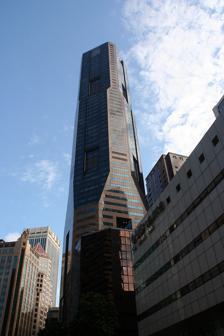
Building: Republic Plaza (Singapore)
Country: Malaysia
Year built: 1995
1°16′58.01″N 103°51′3.60″E / 1.2827806°N 103.8510000°E / 1.2827806; 103.8510000 Commercial property, Retail in Raffles Place, Singapore Republic Plaza Chinese : 共和大廈 Malay : Plaza Republik Tamil : குடியரசு கட்டிடம் General information Type Commercial property Retail Location 9 Raffles Place , Singapore 048619 Construction started 1991 ; 34 years ago ( 1991 ) Completed 1996 ; 29 years ago ( 1996 ) (Official opening in 1998) Owner City Developments Limited Management City Developments Limited Height Roof 280 m (920 ft) Technical details Floor count 66 Floor area 102,899 m 2 (1,107,600 sq ft) Design and construction Architect(s) Kisho Kurokawa Architects & Associates RSP Architects Planners & Engineers Developer City Developments Limited Main contractor Shimizu Corporation References Republic Plaza is a skyscraper in Downtown Core , Singapore . It comprises two towers and a 10-storey podium. The first tower, Republic Plaza I, has 66 floors and a height of 280 metres (920 ft), and has a varying octagonal-cross section, while its interior allows for flexible space usage by tenants. The second tower, Republic Plaza II, is 23 stories tall, while the podium contains a three-floor retail area. Initially conceived by Jones Lang Wootton in the mid-1980s, development of Republic Plaza was to be carried out by a joint venture between C. Itoh, Land Equity, and several other Japanese firms. However, in July 1987, City Developments Limited (CDL) purchased two plots on the planned site of the development, and started negotiations with the partners in the joint venture regarding jointly developing the building, which resulted in CDL taking a 50% stake in the project. Further land acquisition for the project was carried out between 1987 and 1989. Construction began in December 1991, and the first tower was completed by December 1995. Plans for the second tower were drawn up after a change in the gross floor calculation by the Urban Redevelopment Authority in 1993 allowed for its construction without additional development charges. Construction of the second tower commenced in November 1995, and it was completed by January 1997. CDL bought out the other partners' stakes in February 1996, and Republic Plaza was officially opened on 25 January 1998. After several major tenants moved out of the building in the mid-2010s, CDL renovated Republic Plaza from 2018 to 2019 for S$70 million. Description Republic Plaza consists of three buildings, the 66-storey Republic Plaza I, the 23-storey Republic Plaza II, and a 10-storey podium linking the two towers (Plaza I and Plaza II) Republic Plaza I was designed by Kisho Kurokawa , and with a height of 280 metres (920 ft), was, along with OUB Centre , and UOB Plaza , the tallest building in Singapore at the time of its completion. It comprises a moment-resisting frame and a central core, and has a varying octagonal cross-section, with the longer sides on the upper floors turned 45 degrees from those at street level. The tower's exterior comprises polished granite and blue glass panels. The tower's interior was designed for flexible use of space by tenants, and allowed for the retrofitting of inter-floor connections where necessary. In addition, like other skyscrapers built in Singapore during that time, such as the Millenia Tower , the tower featured computer-controlled centralised building management systems, and raised flooring, within which utilities were run. Republic Plaza II faces Malacca Street, and rises from the 10-storey podium. The complex also includes a three-floor, 241,000 square feet (22,400 m 2 ) retail area, and its basement is linked to Raffles Place MRT station . Republic Plaza was constructed using labour-saving techniques such as prefabrication, allowing for reduced construction times and building costs. For these methods, along with its modular design, the building received the top prize in Fiabci's Best of the World Real Estate competition in May 1997. History Planning The Republic Plaza project was initially conceptualised by Jones Lang Wootton (JLW) in the mid-1980s. The development comprised 3 blocks of 62, 11, and eight floors, and was to occupy a 7,800 square metres (84,000 sq ft) site bounded by Malacca, Cecil, Market, and D’Almeida streets. It was to be developed by a joint venture between a consortium of several Japanese firms, including C. Itoh , and Land Equity. Details of the project were first disclosed in a report by The Straits Times in March 1987, which noted that it had been in the works for at least six months. In the same report, The Straits Times mentioned that the joint venture was planning to take over two plots on the Republic Plaza site from the Overseas Chinese Banking Corporation and Great Eastern Life . These two plots were bought by City Developments Limited (CDL) in July 1987 for S$51 million, in, according to Lee Han Shih of The Business Times , an attempt by CDL to get a stake in Republic Plaza's development. CDL promptly started talks with the joint venture over jointly developing Republic Plaza. The talks concluded in April 1988 with an agreement, under which CDL took a 50% stake in the project, while the other partners, C. Itoh, Land Equity, and Shimizu Corporation , had stakes of 23%, 20%, and 7% respectively. The other partners were also expected to sell their stakes to CDL once the development was completed. Land Equity subsequently withdrew from the Republic Plaza project in January 1990, selling its stake to CDL for S$19 million. While negotiations with CDL were underway, the C. Itoh-Land Equity joint venture continued acquiring land for Republic Plaza, purchasing five plots on the development's planned site in December 1987 for about S$64 million. CDL made further land purchases at the development's site after it took a stake in the project, purchasing the CYS building at the junction of Malacca and Market Streets for S$16 million in October 1988, followed by the adjacent FIDVI Building for S$17 million in March 1989. In addition, in an Urban Redevelopment Authority (URA) land sale in June 1989, CDL bid S$140 million for a 2,366 square metres (25,470 sq ft) plot adjacent to the Republic Plaza site along Cecil Street with the intention of incorporating it into the development, but it was outbid by DBS Land and Straits Steamship Land. Following this, CDL announced in January 1990 that it had revised the plans for Republic Plaza to exclude the state land along Cecil Street and include the sites of the CYS Building and FIDVI Building. To fund the project, the partners negotiated with several banks for a loan facility worth about S$600 million. The Business Times reported that, according to several bankers that it spoke to, the loan facility was to comprise three tranches, which were to be provided by several Japanese leasing firms, such as Showa Leasing and Century, several Japanese banks, like the Bank of Tokyo , Sumitomo and Mitsubishi Banks, and by several Singapore-based Japanese banks and a Singaporean bank, respectively. The loan facility, with a final value of S$630 million, was secured by November 1990. Construction Republic Plaza's groundbreaking ceremony was conducted on 10 December 1991, and foundation works commenced in the same month. The foundations were completed in December 1992, and construction of Republic Plaza’s superstructure was underway by January 1993. JLW, which acted as the development's marketing agent, had started negotiations with several potential tenants by June 1994, and the building's steel frame was completed in December 1994. With the completion of Republic Plaza's superstructure,  the partners held a topping out ceremony for the development in March 1995, and the completed tower received its temporary occupation permit in December 1995. While the first tower was under construction, plans were drawn up for a second tower for the development, details of which were reported in The Business Times in April 1995. 10-12 storeys high, the tower was to have 85,000 square feet (7,900 m 2 ) of lettable space. The Business Times also reported that the decision to build the second tower was made after URA changed the gross floor area calculation for buildings to include lift shafts only for the ground floor, allowing the joint venture to build the second tower without incurring additional charges. Work on the second tower commenced in November 1995, and it received its temporary occupation permit in January 1997. To finance the second tower's construction, and to refinance its existing loans for the development, CDL announced in November 1995 that it would be raising S$280 million in fixed rate bonds, and would be taking a S$420 million term loan facility arranged by Citicorp from several banks. According to CDL, both schemes were well-received, and it had secured all the money by January 1996. In addition, in accordance with the 1988 agreement made between the partners, CDL bought out C. Itoh's and Shimizu's stakes in the development in February 1996 for S$47.1 million. Republic Plaza was officially opened by then- Prime Minister Mr Goh Chok Tong on 25 January 1998. At the time of its opening, the development had a total of 800,000 square feet (74,000 m 2 ) of lettable space, large portions of which were leased by banks such as Bank of Tokyo-Mitsubishi , which also had a banking hall in the building, Bank of America , ING-Barings and Rabobank . The 2010s In the mid-2010s, with the development of new office buildings in Singapore, several major tenants in Republic Plaza chose to move out instead of renewing their leases. The Business Times reported in February 2016 that Bank of Tokyo-Mitsubishi UFJ was planning to move to Marina One , while by September, Itochu had secured office space in Guoco Tower , and ING was in talks regarding a move to the same building. ING and Itochu moved out of Republic Plaza in the third quarter of 2017, followed by Bank of Tokyo-Mitsubish UFJ, until then the building's main tenant, by the end of that year. Subsequently, around 60,000 square feet (5,600 m 2 ) of the vacated office space was taken up by co-working operator Distrii, which opened a co-working space at Republic Plaza in May 2018. In light of the major tenants moving out of the building that year, in February 2017, CDL announced plans to refurbish Republic Plaza upon the departure of the major tenants in an attempt to bring the building in line with the latest office buildings in Singapore. Costing S$70 million, the refurbishment works were carried out between April 2018 and September 2019. These works comprised upgrading of the lifts, lobbies, and common areas, work was also carried out at the retail podium, with 3,400 square feet (320 m 2 ) of carpark space converted to retail, and existing retail areas were upgraded to handle higher footfall and to allow for more food and beverage outlets. See also List of tallest buildings in Singapore Architecture of Singapore References